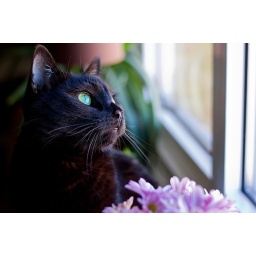
sitting in the window looking at birds!